American Boy: A Profile of Steven Prince

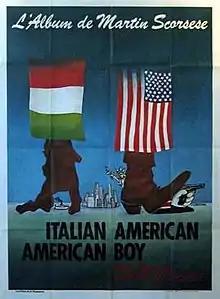
Promotional poster (with "Italianamerican")

American Boy: A Profile of Steven Prince is a 1978 documentary directed by Martin Scorsese. Its subject is Scorsese's friend Steven Prince, known for his small role as Easy Andy, the gun salesman in "Taxi Driver". Prince is a raconteur who tells stories about various events in his life.